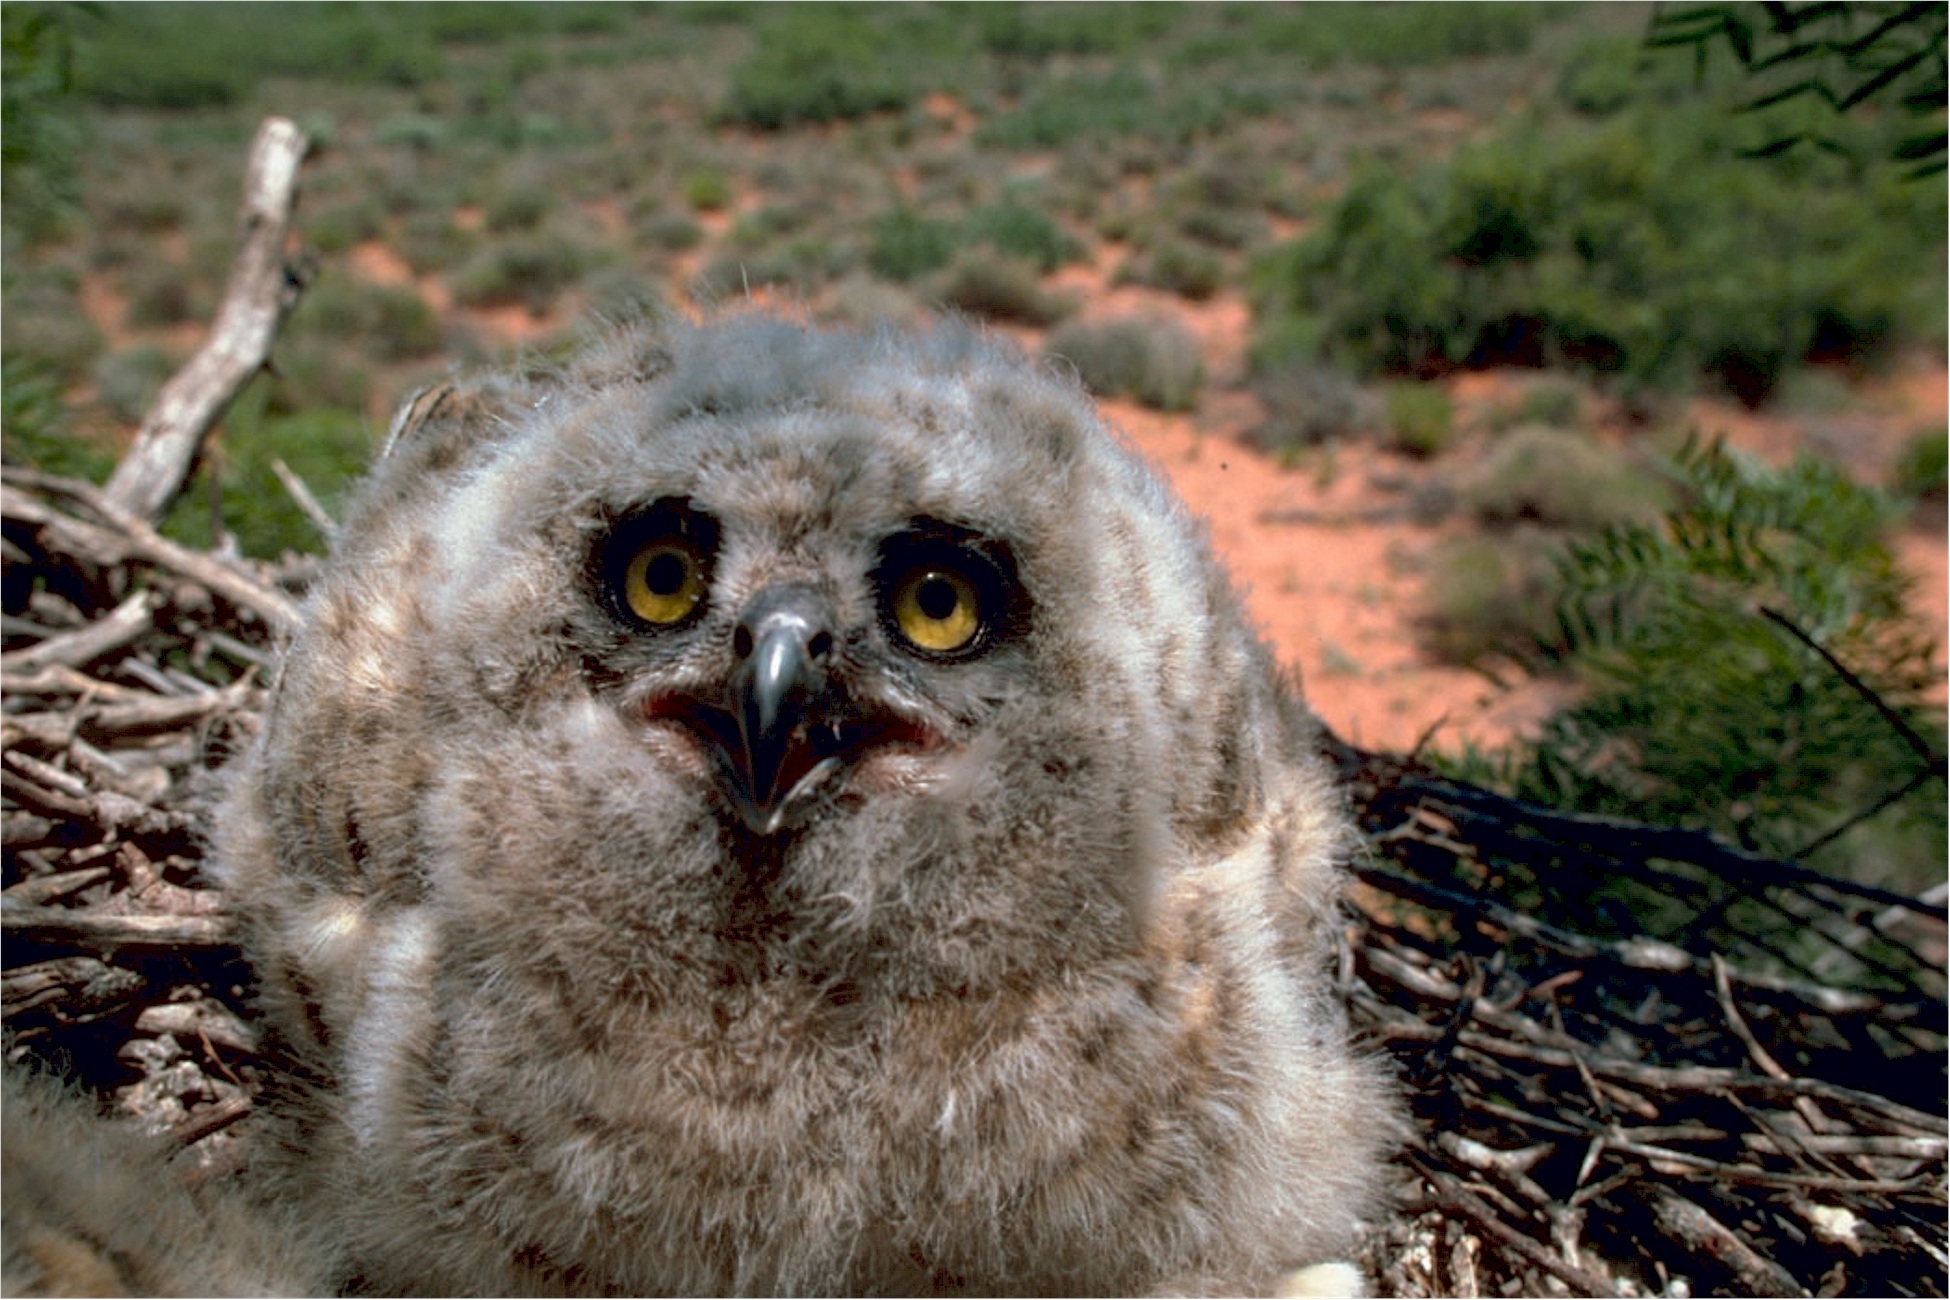
bird, wildlife, portrait, young, beak, predator, yellow, owl, baby, feather, fauna, bird of prey, eyes, vertebrate, nest, stare, nocturnal, falcon, juvenile, great grey owl, usfws, great horned